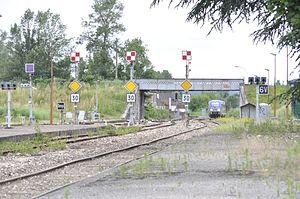
Signalisation mécanique en gare de Saint-Denis-près-Martel. Cette signalisation inclus: un carré violet, et trois mats comportant un carré et un avertissement
La gare de Saint-Denis-près-Martel est une gare ferroviaire française, des lignes de Brive-la-Gaillarde à Toulouse-Matabiau via Capdenac et de Souillac à Viescamp-sous-Jallès, située au lieu-dit La Gare sur le territoire de la commune de Saint-Denis-lès-Martel, dans le département du Lot, en région Occitanie.
La signalisation ferroviaire française est l’ensemble des signaux conventionnels du réseau ferré français, destinés à assurer la sécurité des usagers du rail. Elle a été créée en 1930 par l'adoption du Code Verlant et par la mise en place graduelle, de celui ci, à partir de 1935.